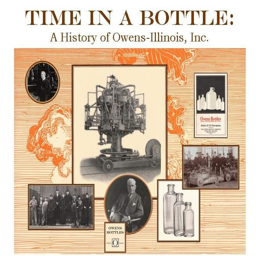
cover art , for a city .